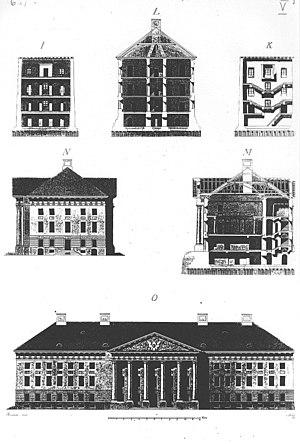
Johann Wilhelm Krause était un architecte allemand, né en Basse-Silésie à Dittmansdorf en 1751 et mort à Tartu en 1828.